Samsung Galaxy A23

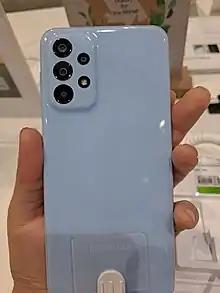

The screen is made of Corning Gorilla Glass 5. The back panel and side are made of glossy plastic.